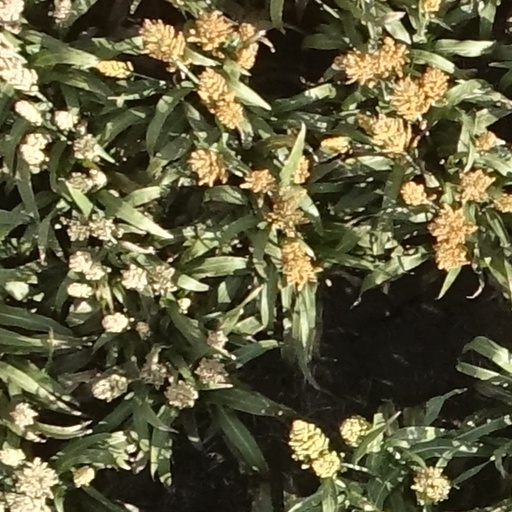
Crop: sorghum